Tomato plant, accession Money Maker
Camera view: tilt-top (135 deg); turntable rotation: 60 degrees
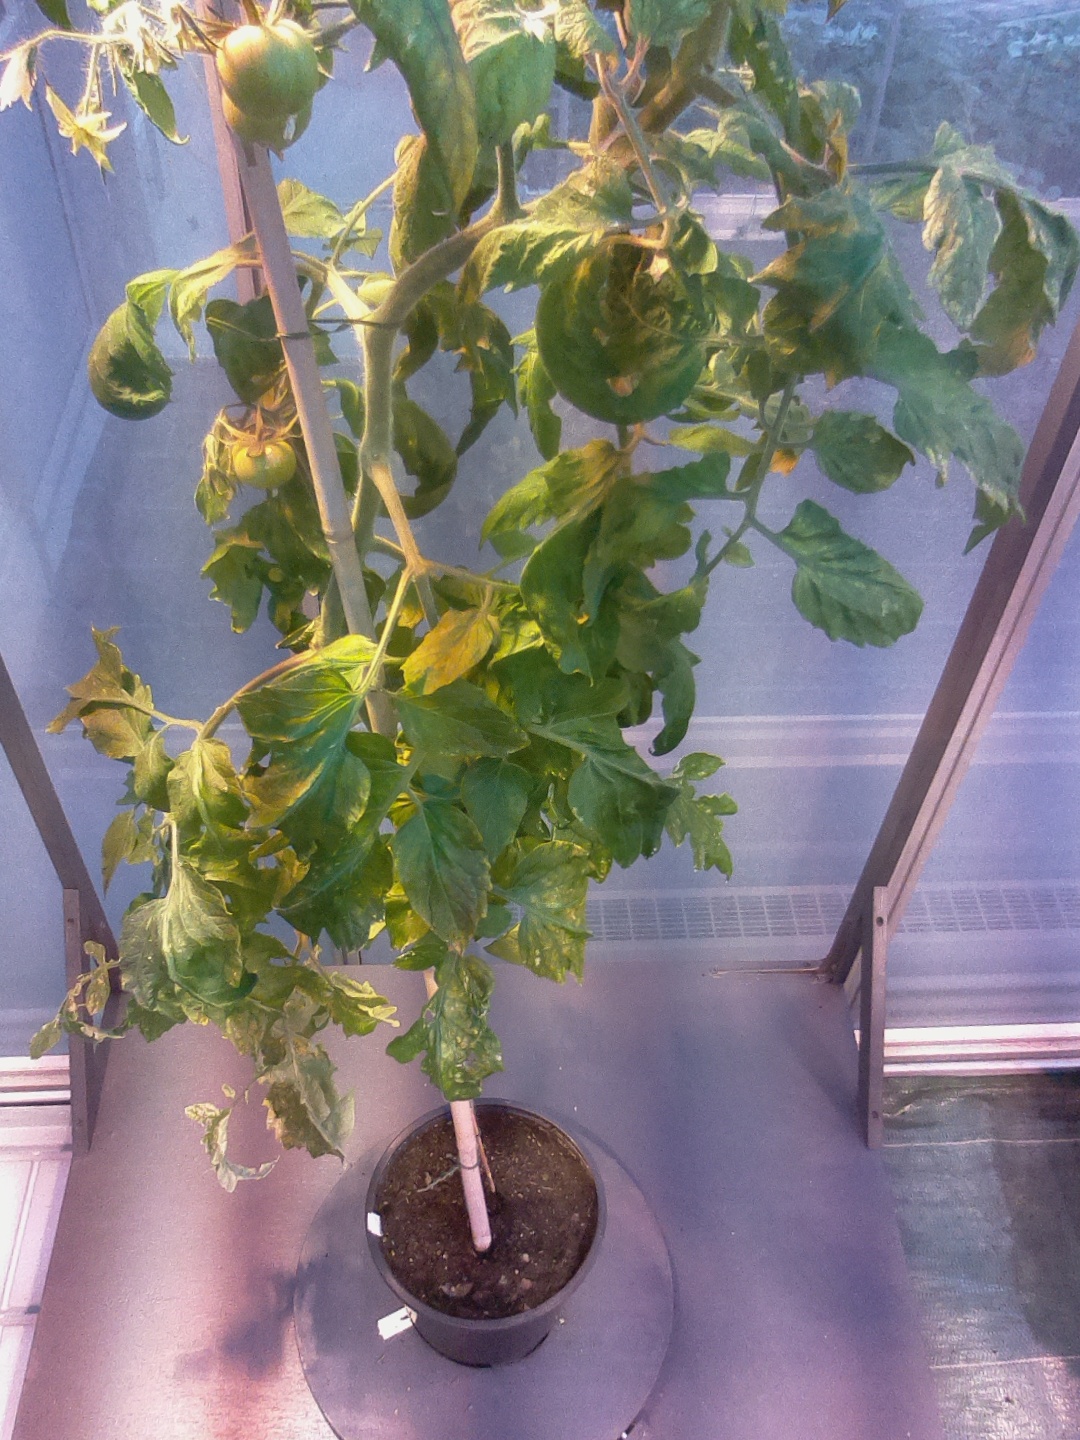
BBCH growth stage 72: 20%-30% of final fruit size